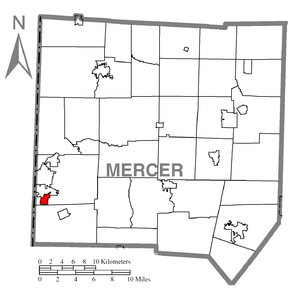
Wheatland est un arrondissement du comté de Mercer (Pennsylvanie), le long de la rivière Shenango, faisant partie de l'agglomération urbaine de Youngstown–Warren–Boardman. Sa population était de 748 au recensement de 2000.